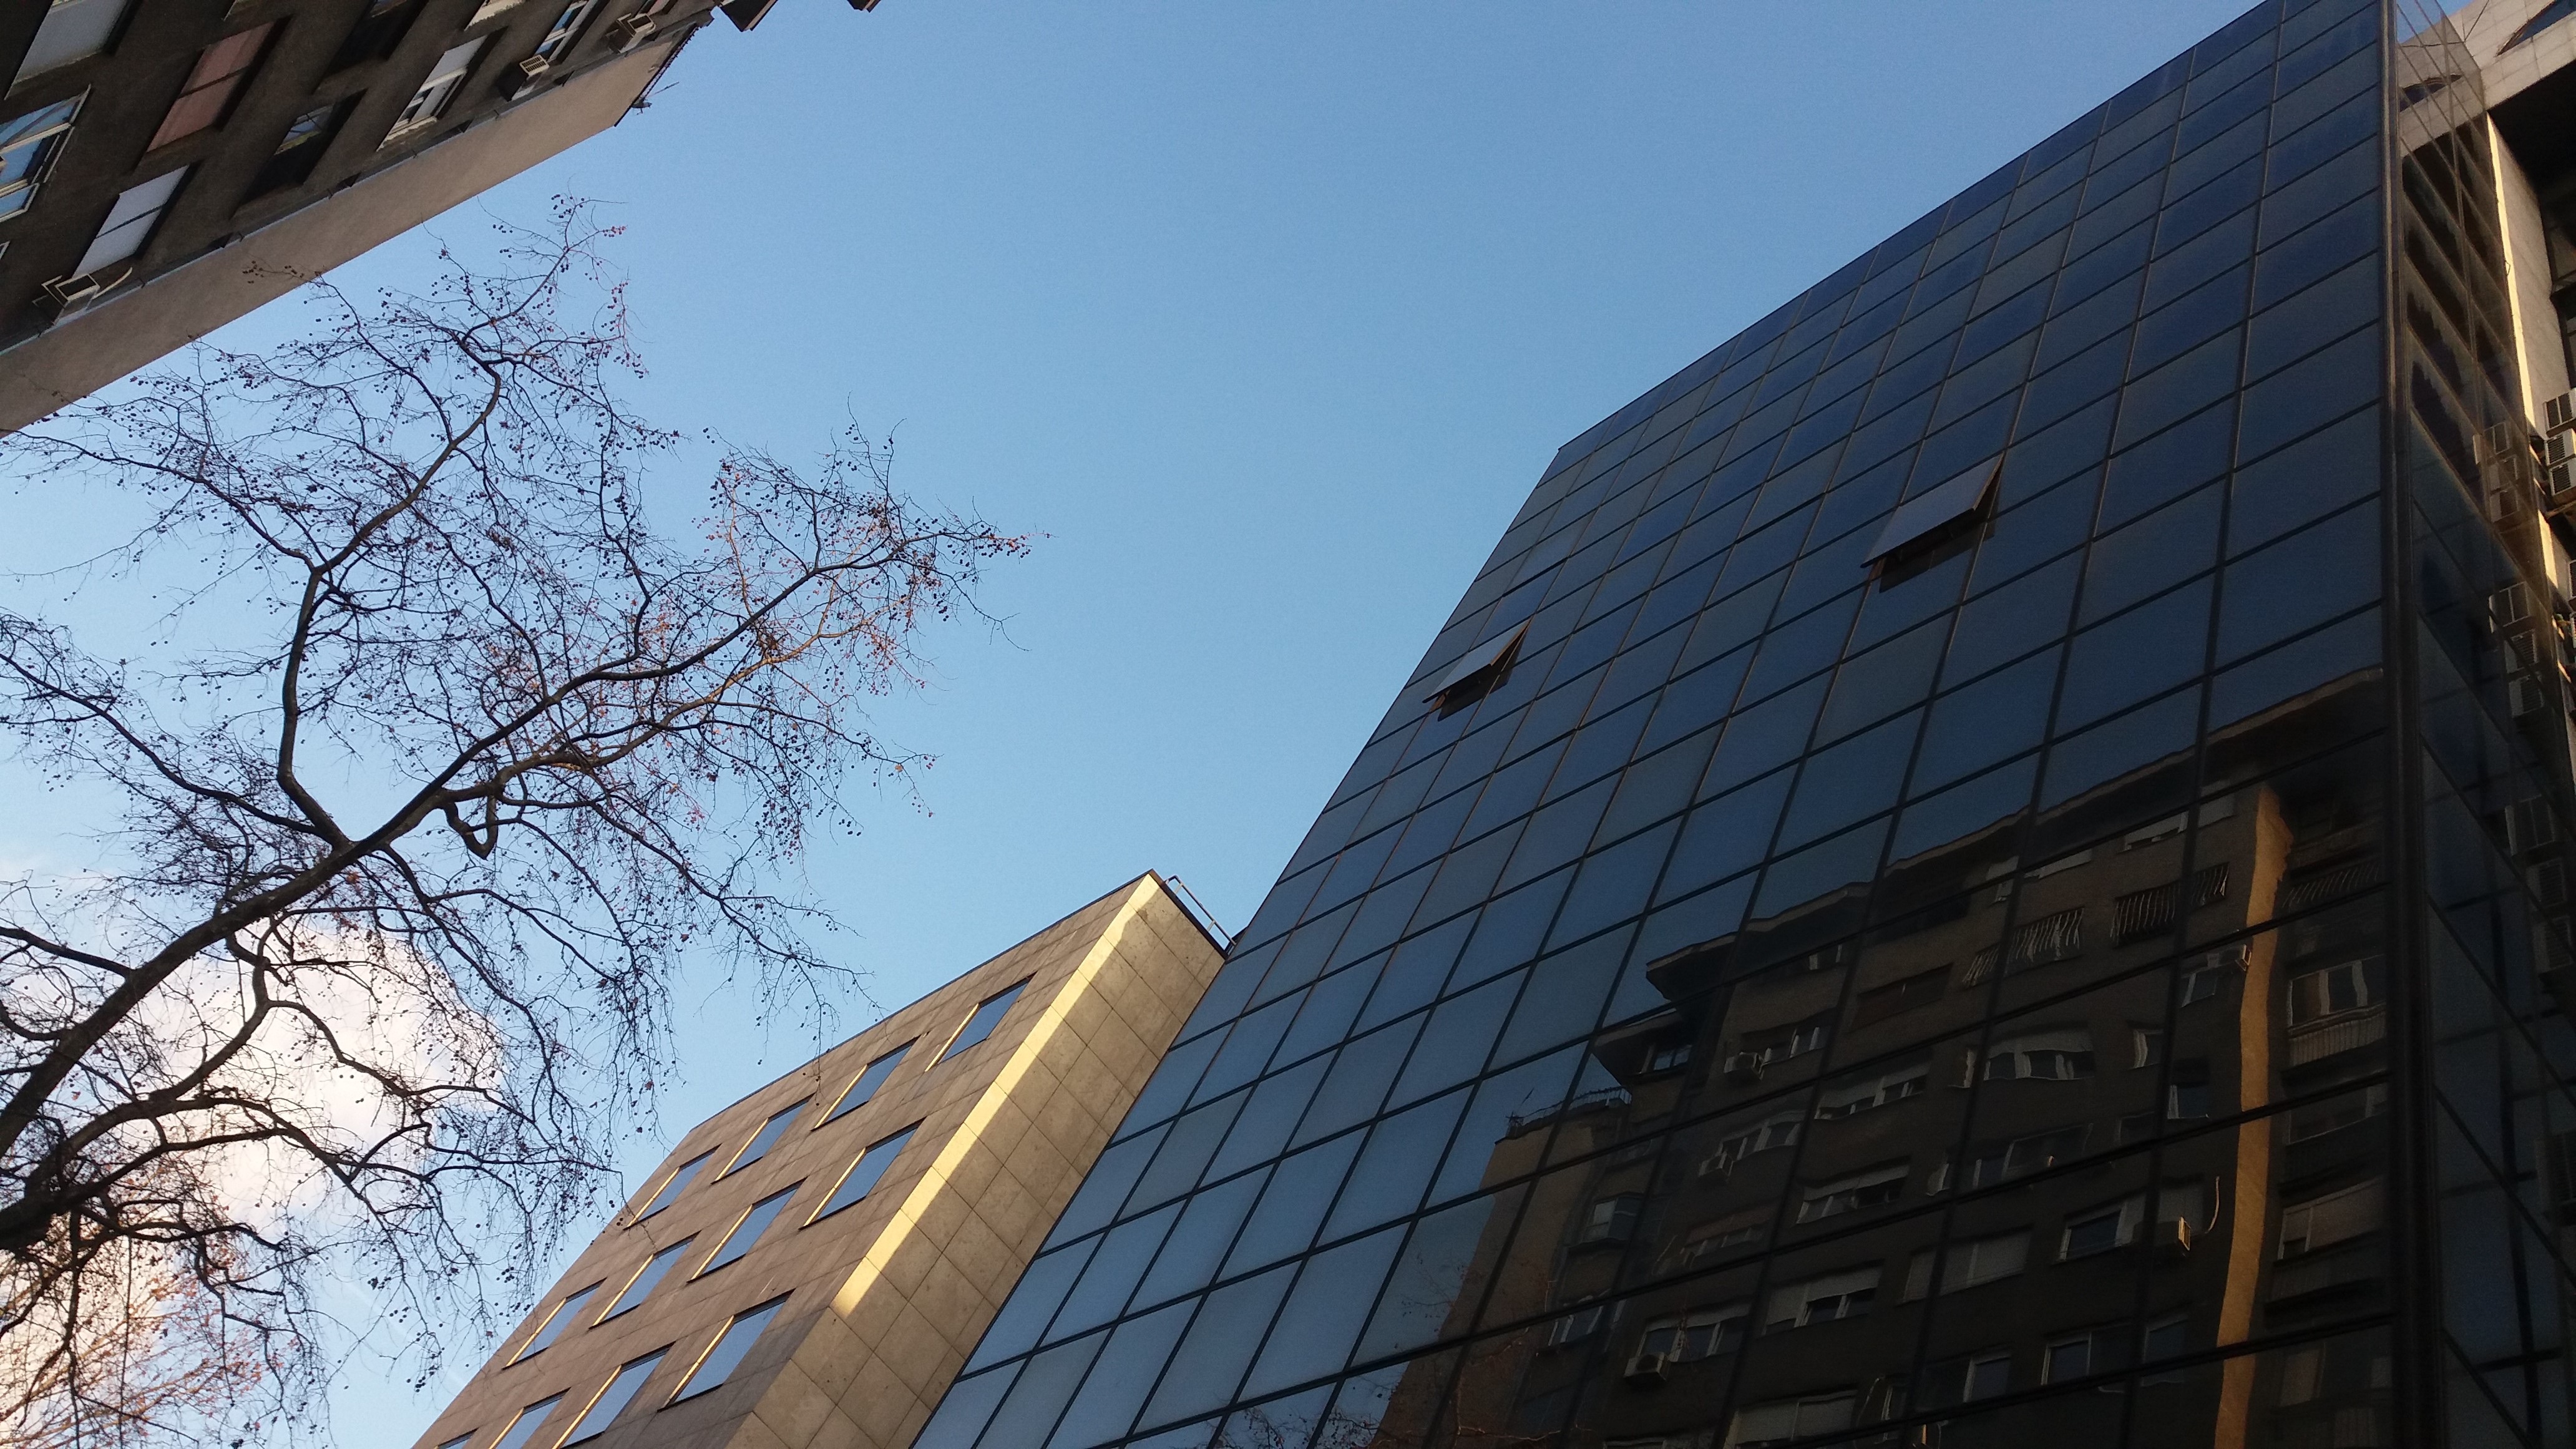
architecture, house, roof, city, skyscraper, wall, downtown, facade, tower block, neighbourhood, urban area, human settlement